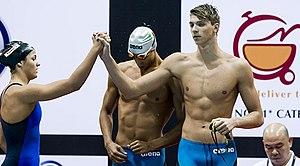
Alessandro Miressi est un nageur italien, spécialiste de nage libre.